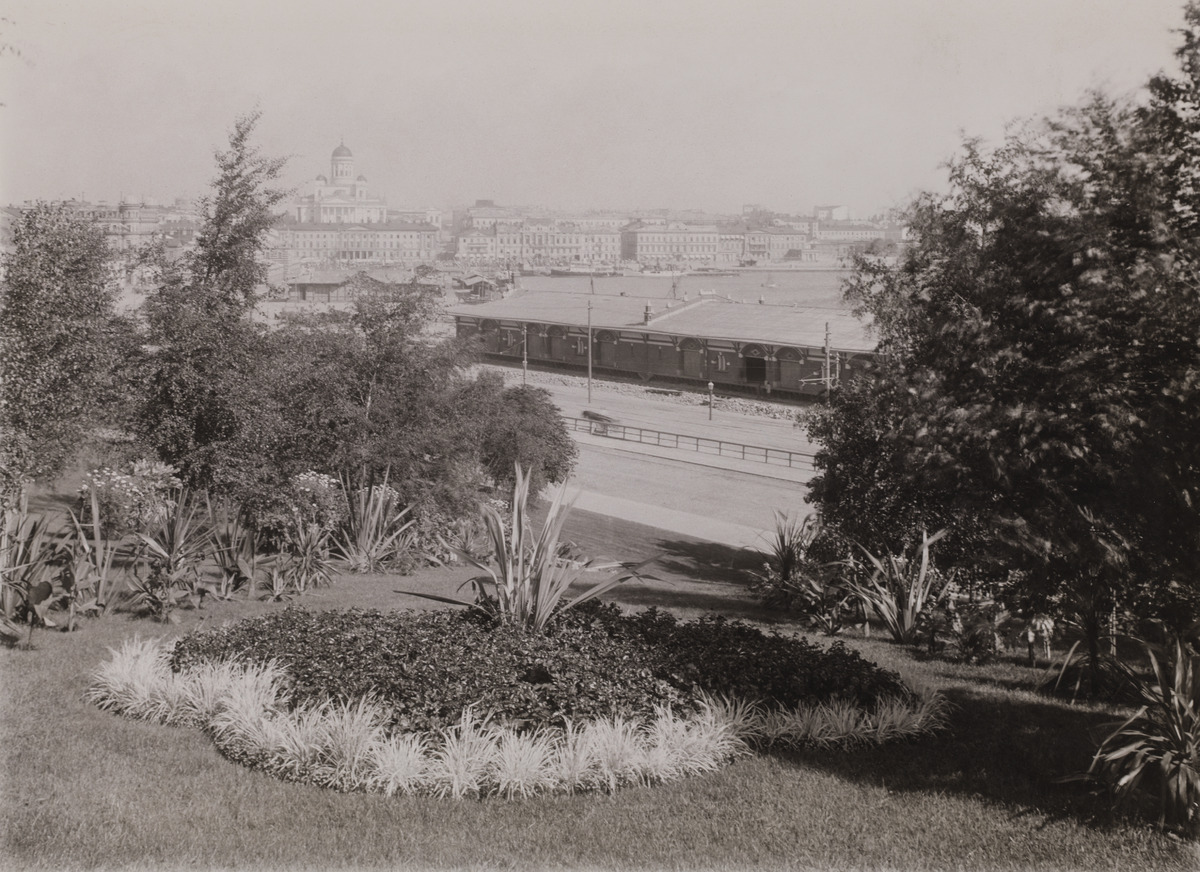
Kukkaistutuksia Tähtitornin vuoren pohjoisrinteellä
sisällön kuvaus: Kukkaistutuksia Tähtitornin vuoren pohjoisrinteellä. mustavalkoinen
Kuvaaja: Nyblin, Daniel, valokuvaaja
Ajankohta: kuvausaika 1910 -luku
Paikka: Suomi, Uusimaa, Helsinki, Ullanlinna Helsinki, Kopernikuksentie 1, Tähtitornin vuori
Aiheet: kukat, istutukset, puut, pensaat, nurmikot